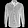
Label: Shirt